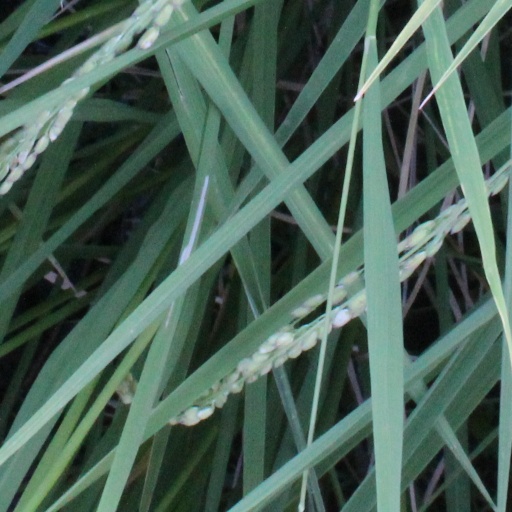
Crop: rice